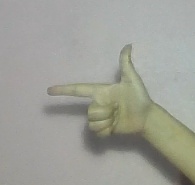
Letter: yaa